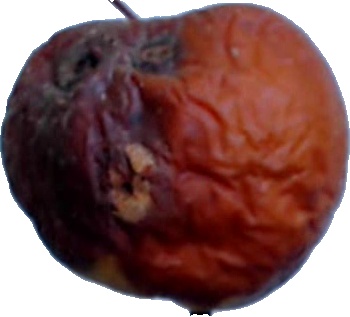
Label: apple_rotten_1